Auto-sexing

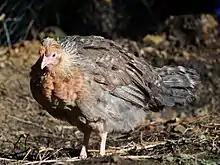
a dull grey-brown hen

Auto-sexing breeds of poultry are those in which the sex of newly-hatched chicks can be determined from the colour and markings of the down. Some breeds of chicken, of goose and of domestic pigeon have this characteristic. The idea of such a breed is due to Reginald Punnett, who created the first auto-sexing chicken breed, the Cambar, at the Genetical Institute in Cambridge in 1928.